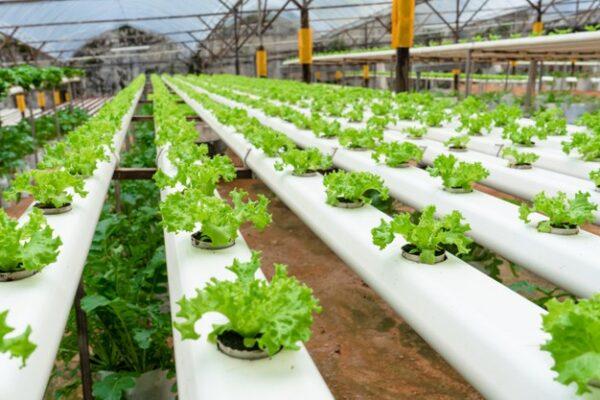
Mboga za kijani kibichi zimepandwa kwenye safu ndefu ndani ya kitalu cha kisasa. Mimea imepandwa kwa kutumia mfumo wa [cs] hydroponics [cs] ambapo mizizi hupata virutubisho moja kwa moja kutoka kwa maji. Safu hizo zimepangwa kwa utaratibu, zikionyesha ufanisi wa kilimo cha kisasa.